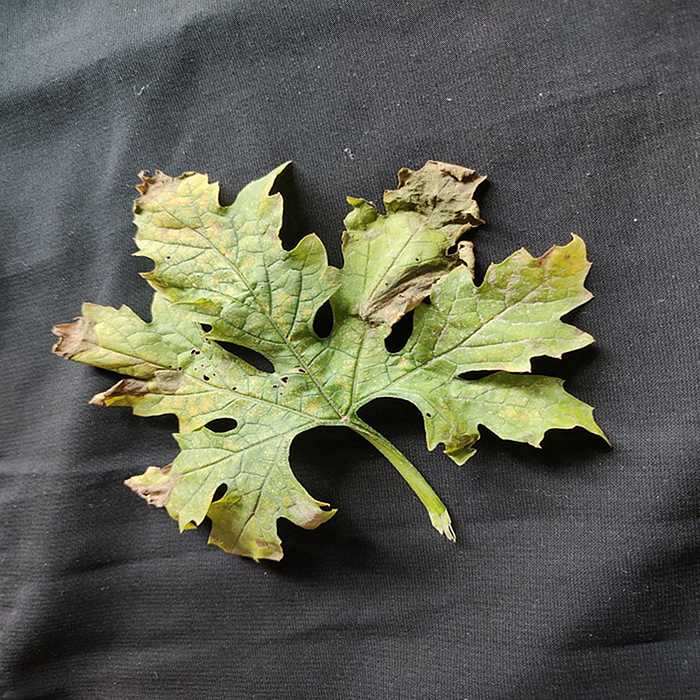
Plant: Bitter Gourd
Label: Fusarium wilt